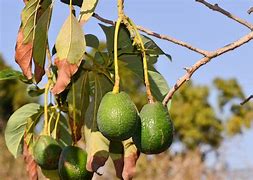
Label: Avocado